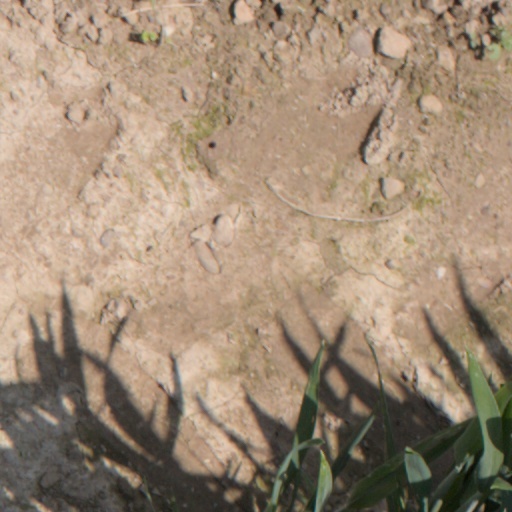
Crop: wheat